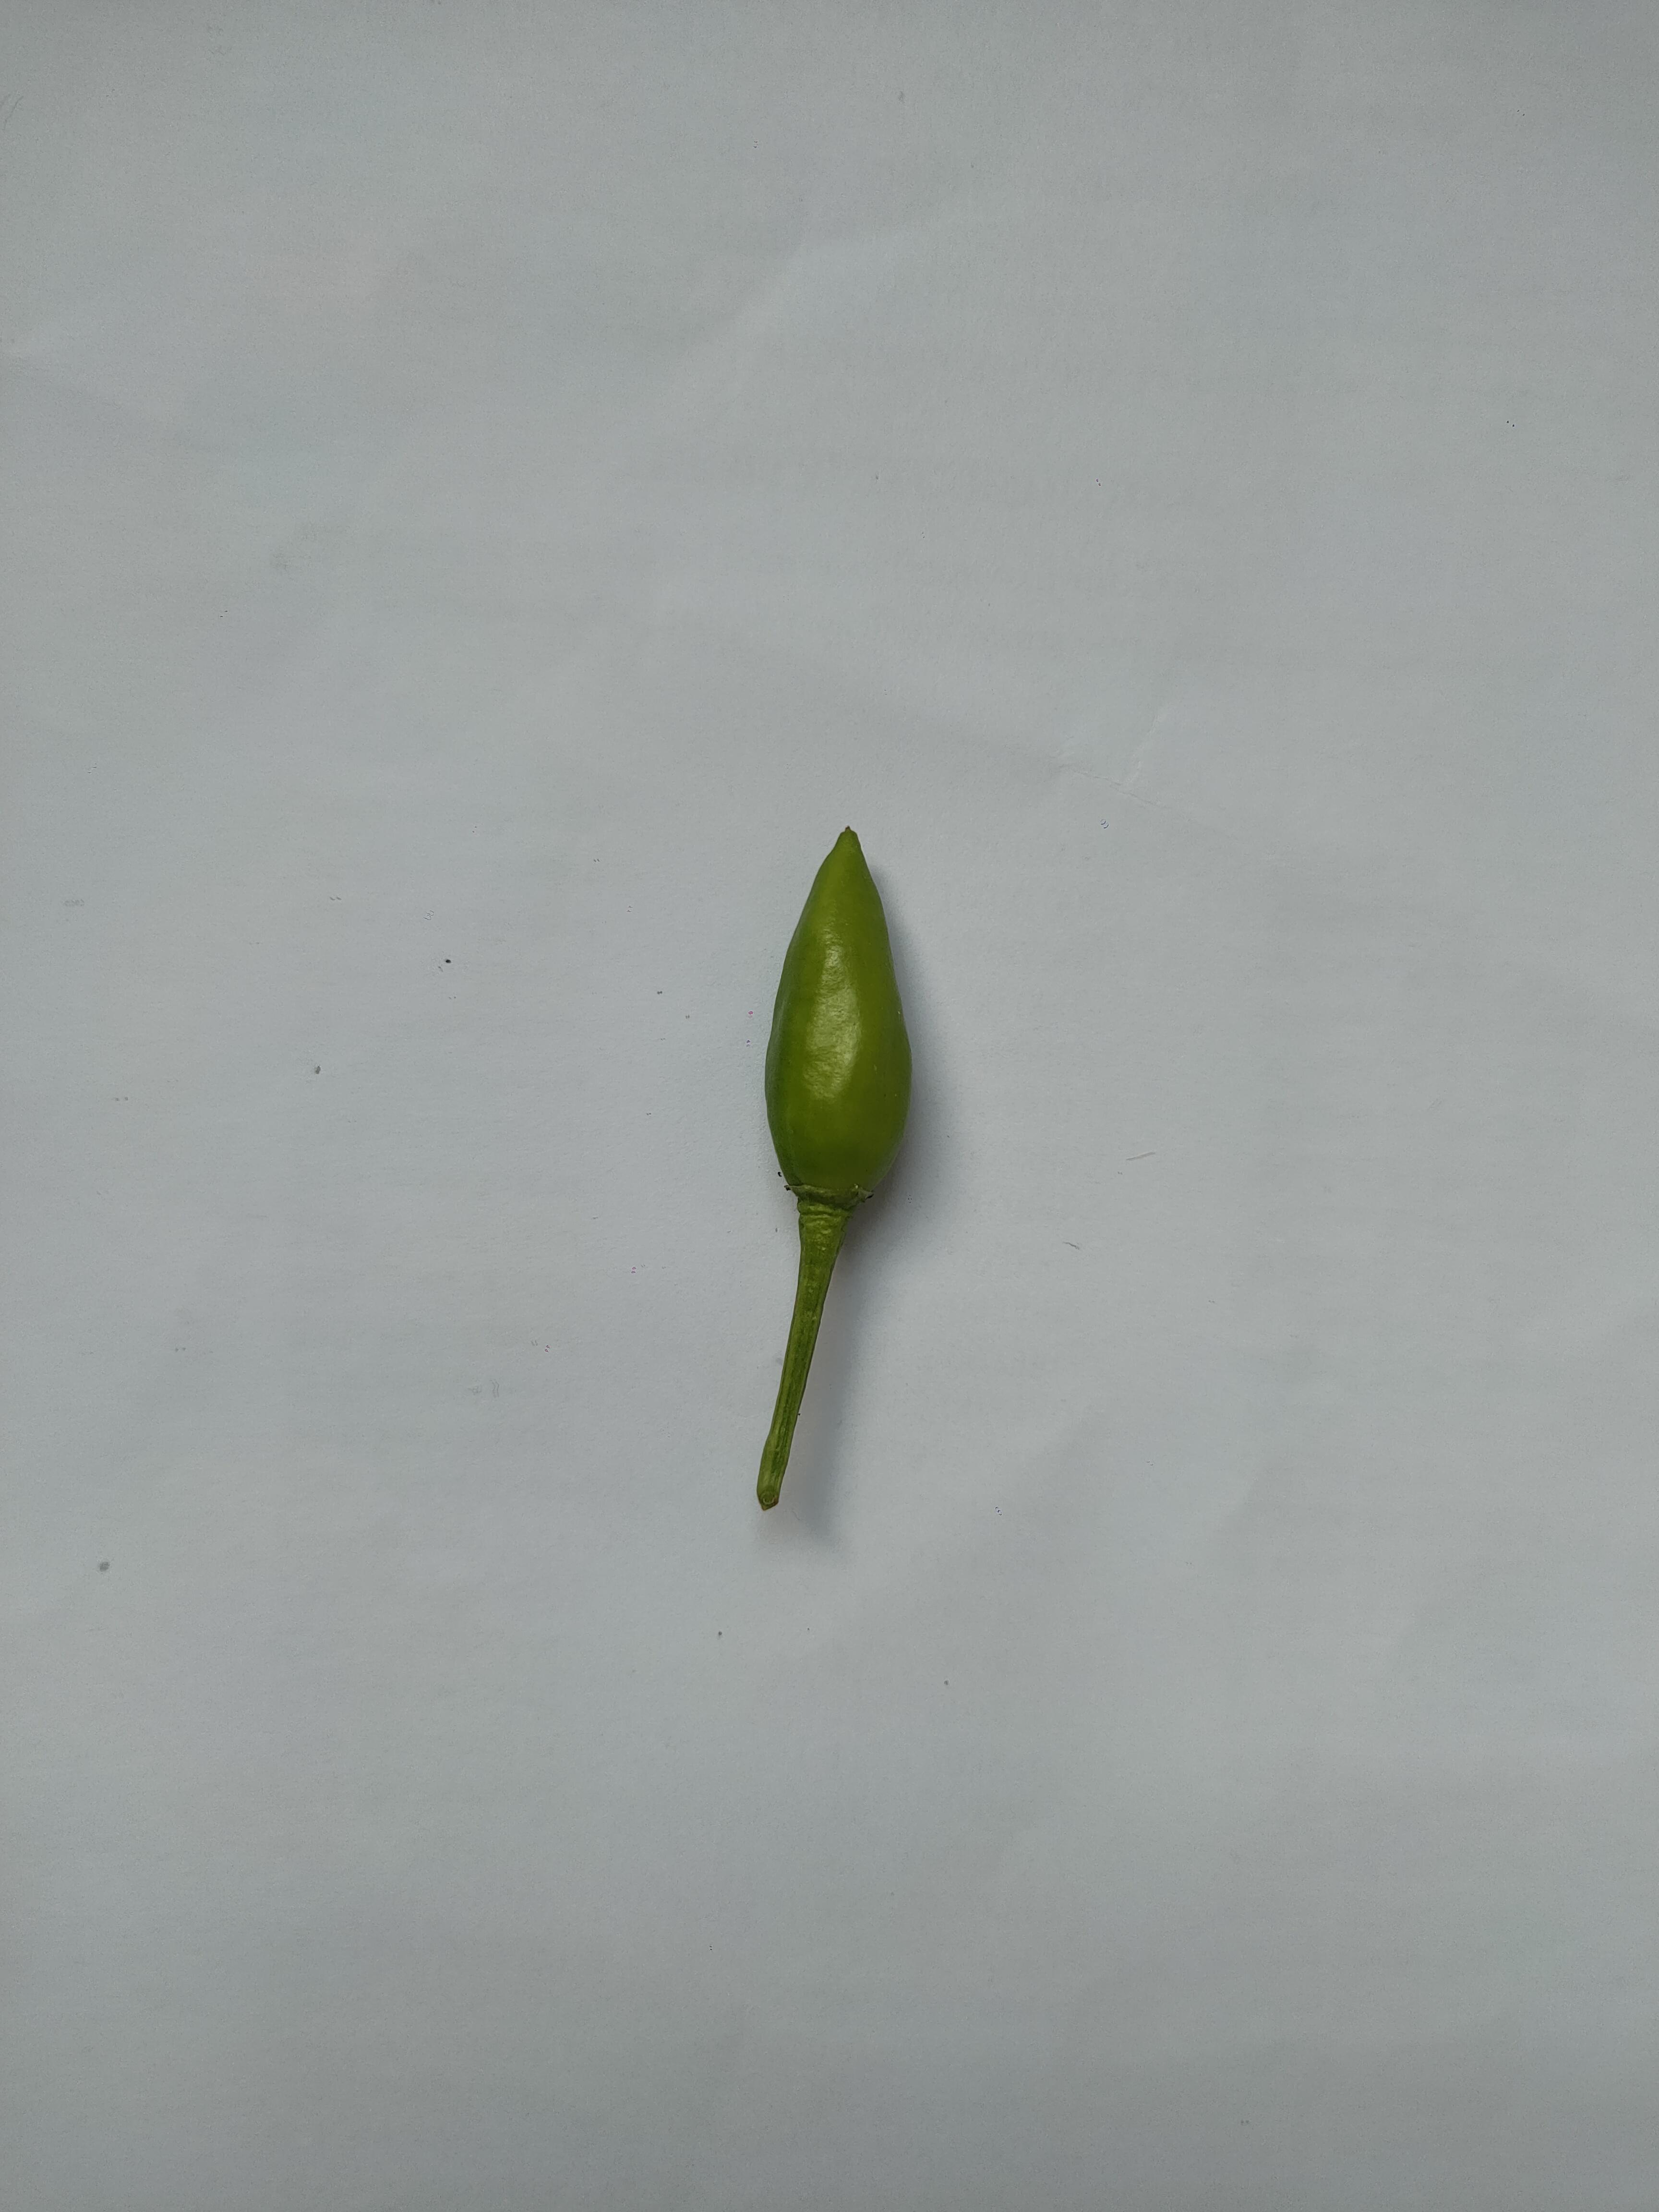
Label: Green Chili